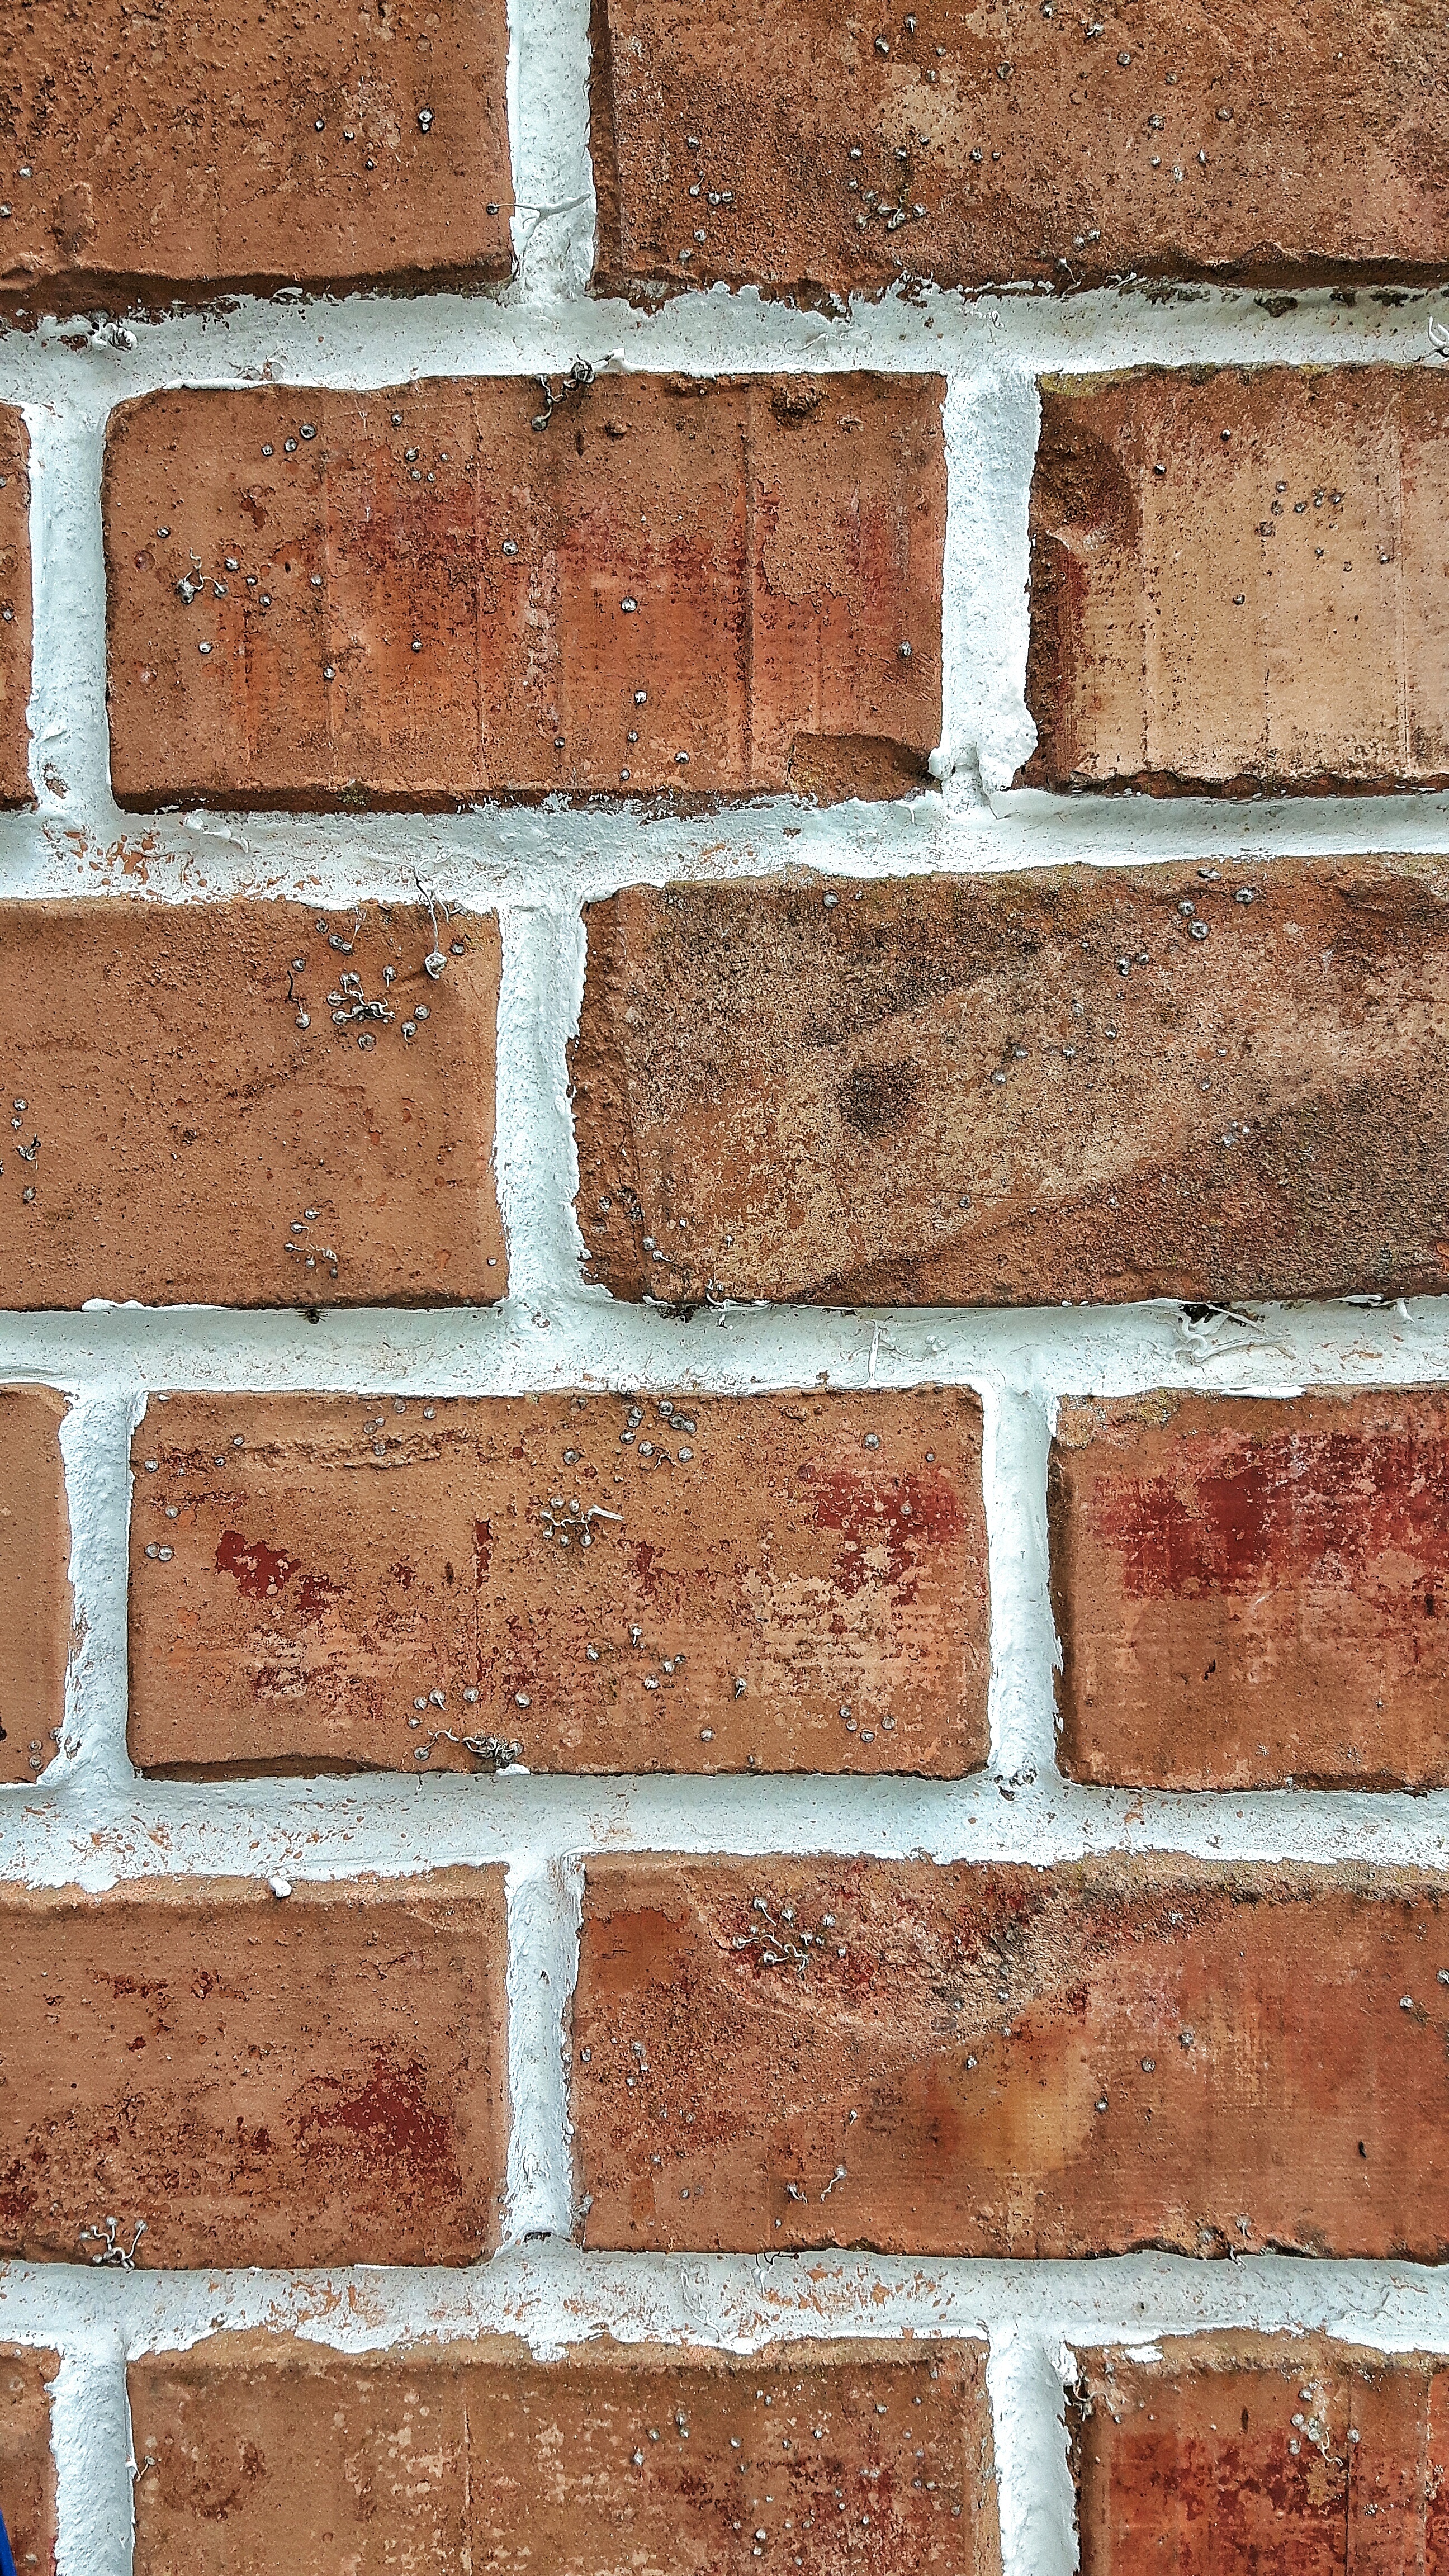
house, texture, floor, wall, red, color, facade, brick, material, brickwork